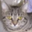
Label: cat